Dual (brand)

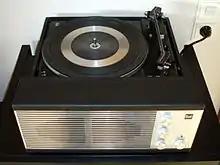
Dual P 53 record player with 1210 turntable

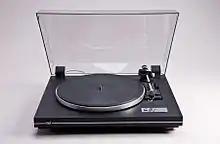
Dual CS450 record player, 1989

In 1907, brothers Christian and Joseph Steidinger began manufacturing clockwork and gramophone parts in the Black Forest town of St. Georgen. In 1927, Gebrüder Steidinger (Steidinger Bros.) created the Dual-Motor, consisting of a spring loaded clock work and an electric motor. It proved successful and the company adopted the name Dual in 1935. Dual began producing turntables under that name the same year.